Romanos IV Diogenes

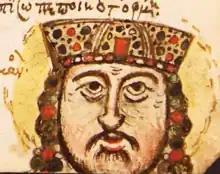
Romanos IV pictured in the 15th century Codex Mutinensis graecus.

Romanos Diogenes was the son of Constantine Diogenes and a member of a prominent and powerful Byzantine Greek family from Cappadocia, the Diogenai, connected by birth to most of the great aristocratic nobles in Asia Minor. His mother was a daughter of Basil Argyros, brother of the emperor Romanos III. Courageous and generous, but also impetuous, Romanos rose with distinction in the army due to his military talents, and he served in Syria and on the Danubian frontier. At that time some parts from the theme of Bulgaria were organized as a new province with the centre at Serdica, and he became a duke of that province in 1067. However, he was eventually convicted of attempting to usurp the throne of the sons of Constantine X Doukas in 1067. While waiting to receive his sentence from the regent Eudokia Makrembolitissa, he was summoned into her presence and advised that she had pardoned him and that she had furthermore chosen him to be her husband and the guardian of her sons as emperor. She took this course of action primarily due to her concern that unless she managed to find a powerful husband, she could easily lose the regency to any unscrupulous noble, and also because she was infatuated with the popular Romanos. Her decision was met with little protest as the Seljuk Turks had overrun much of Cappadocia and had even taken the important city of Caesarea, meaning that the army needed to be placed under the command of an able and energetic general.